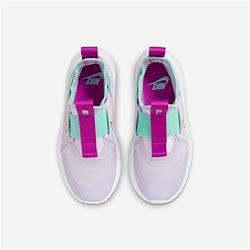
Brand: Nike
Model: Flex Plus